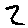
Label: 2